Shades of black

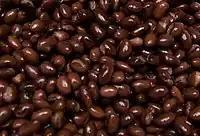
Black beans

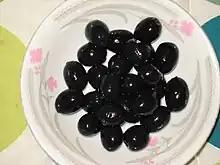
Black olives on a plate

Black olive is a representation of the color of black olives. Also known as olive, color No. 6015, in the RAL color matching system, widely used in Europe.